Lucerne

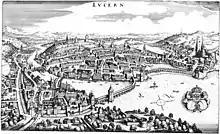
Lucerne in 1642, by Matthäus Merian

Owing to its location on the shores of Lake Lucerne and its outflow, the river Reuss, within sight of the mounts Pilatus and Rigi in the Swiss Alps, Lucerne has long been a destination for tourists. One of the city's landmarks is the Chapel Bridge, a wooden bridge first erected in the 14th century.